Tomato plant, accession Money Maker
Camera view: bottom (45 deg); turntable rotation: 240 degrees
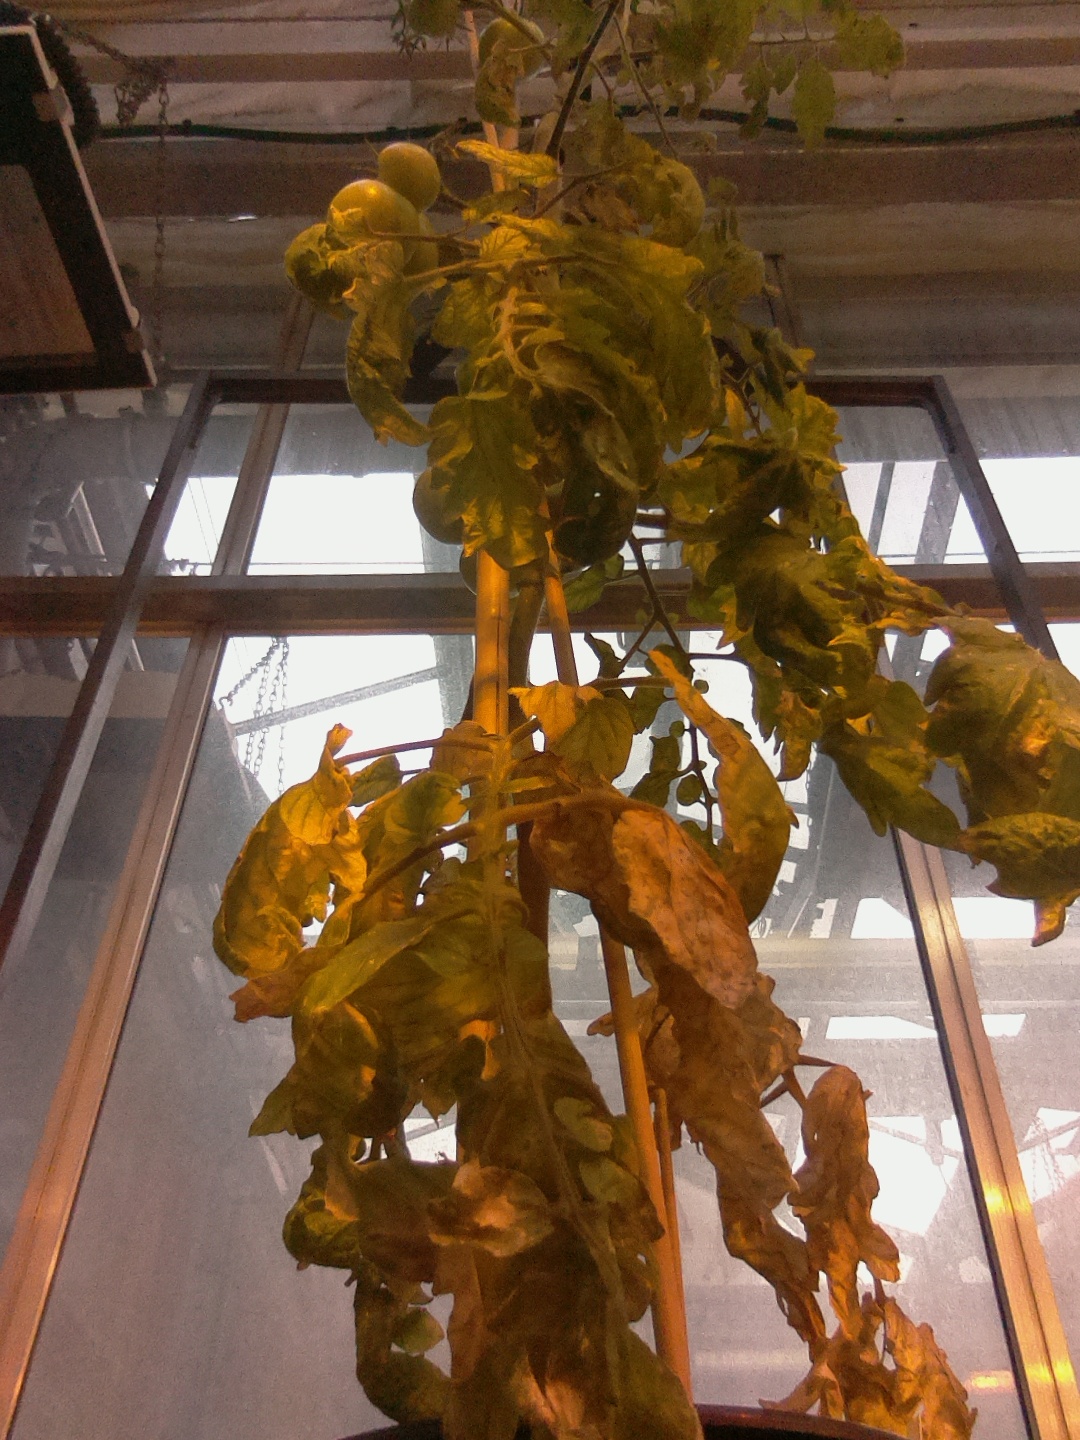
BBCH growth stage 79: 90% -100% of final fruit size